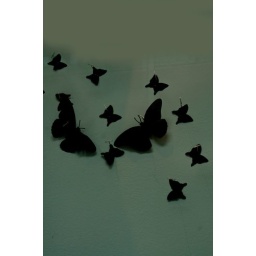
Black butterflies in window display